The Mikado

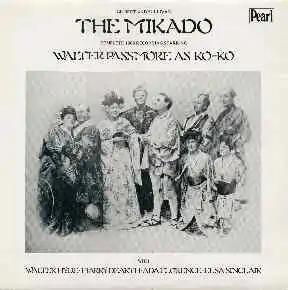
Cover of re-issue of 1907 "Mikado" recording

"The Mikado" has been recorded more often than any other Gilbert and Sullivan opera. Of those by the D'Oyly Carte Opera Company, the 1926 recording is the best regarded. Of the modern recordings, the 1992 Mackerras/Telarc is admired.